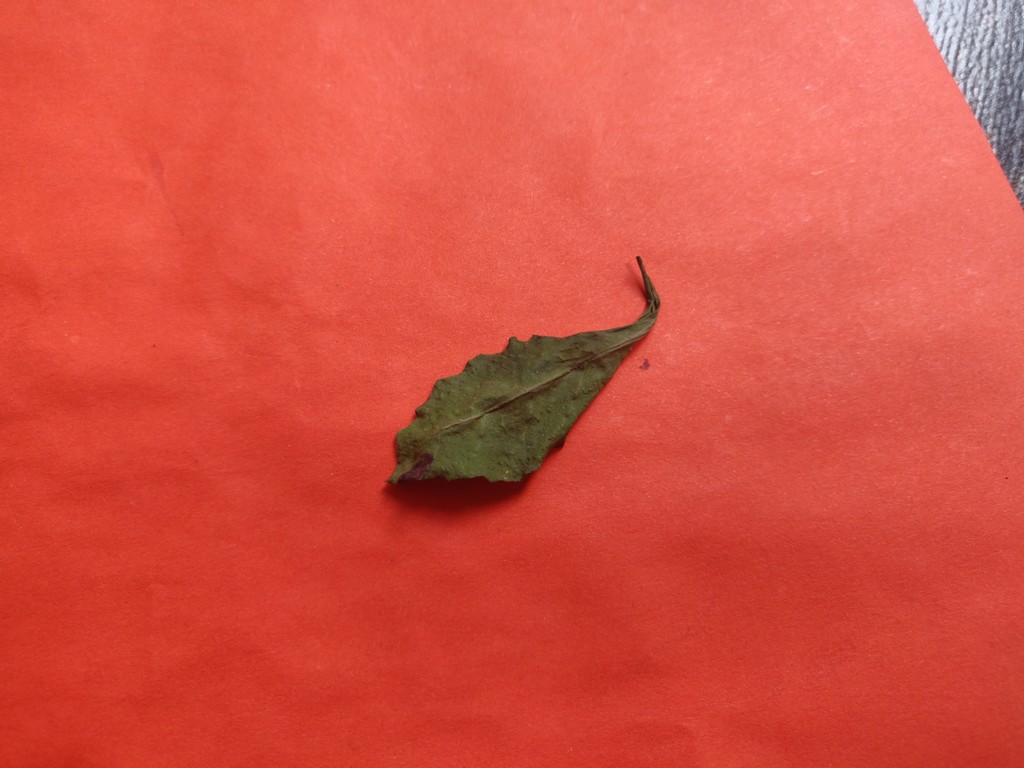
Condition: Dried
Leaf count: single
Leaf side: unknown